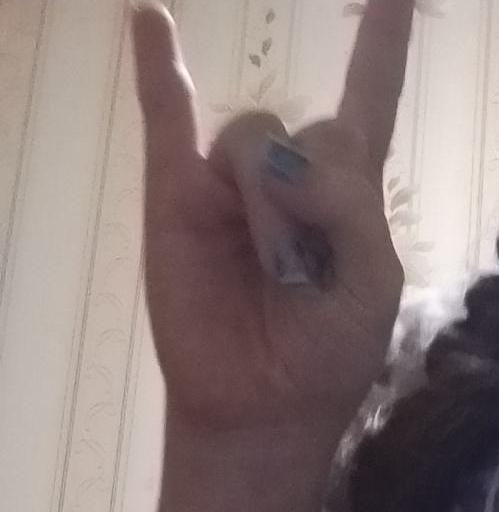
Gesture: rock